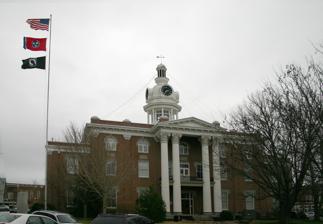
Building: Rutherford County Courthouse (Tennessee)
Country: United States of America
Year built: 1859
United States historic place Rutherford County Courthouse U.S. National Register of Historic Places Show map of Tennessee Show map of the United States Interactive map showing the location of Rutherford County Courthouse Location Public Square, Murfreesboro, Tennessee Coordinates 35°50′46″N 86°23′31″W / 35.84611°N 86.39194°W / 35.84611; -86.39194 Area 6 acres (2.4 ha) Built 1813 original, 1859 current building Architectural style Classical Revival , Italianate NRHP reference No. 73001826 Added to NRHP July 16, 1973 The Rutherford County Courthouse in Murfreesboro , Tennessee , is a Classical Revival building from 1859. It was listed on the National Register of Historic Places in 1973. It is one of six remaining antebellum county courthouses in Tennessee Early history In 1813 a courthouse, jail and other buildings were built on the site occupied by the current building. The courthouse served as the seat of the state legislature until 1822 when the structure burned down. After the courthouse burnt down in 1822, the state legislature meetings were held at the local Presbyterian Church until the capitol was moved to Nashville in 1826. The population of Murfreesboro greatly declined following this, and the county would use the church as their courthouse until 1859. Civil War A new, larger, courthouse was built in 1859 at a cost of $50,000. The original cupola was designed to reflect the Tennessee State Capitol building in Nashville. In 1860 a new bell and clock tower was constructed. During the Civil War the Courthouse was occupied by both Confederate and Union troops. Confederate troops, under the command of Gen. Nathan Bedford Forrest , occupied the area from July 1862 until the end of the Battle of Stones River in early 1863. The Courthouse then served as a headquarters for the Union army until the end of the war. Modern history The Courthouse narrowly escaped destruction when a tornado hit Murfreesboro in 1913 which caused minor damage to the clock tower. In the spring of 1923, a man known as the "Human Fly" announced that he would climb to the top of the Courthouse for a small fee. His ascent was successful but as he began to climb down he lost his footing and fell to his death. During WWII, to announce the first statewide blackout the Courthouse bell was rung at 9:00 PM on June 9, 1942 and the Courthouse became the site of an air raid alarm. The square surrounding the Courthouse was used for military training exercises. During the early 1960s wings were added on either side of the original 1859 building to accommodate the need for additional space. Although, there have been no major constructions on the site since then the interior was renovated in 1998 to its original 19th-century appearance. There is a popular local legend which states there are a series of tunnels, possibly for escape or transferring funds to nearby banks, running from the Courthouse to various locations. No such tunnels have been discovered, although small (and limited) subterranean structures do exist such as drainage pipes. The historic courthouse no longer hosts the county's various courts, which are now located in the Rutherford County Judicial Building that opened on April 25, 2018, on West Lytle Street. Courthouse grounds Rutherford County Courthouse in the background with the 1901 Confederate Soldier's Monument in the mid-ground, and the 2011 Army of Tennessee monument in the foreground. In 1901, the Sons of Confederate Veterans along with the Ladies Memorial Association erected a monument to the Confederacy on the Courthouse lawn. On the west side of the Courthouse, in 1912, a tablet was erected by the Col. Hardy Murfree Chapter of the Daughters of the American Revolution to commemorate Murfreesboro's status as former state capitol. Another monument was erected, this time on the southwest lawn, in 1949 to further memorialize the city's status as former state capitol. Additional monuments around the Courthouse include, a monument to Revolutionary War Gen. Griffith Rutherford , a monument dedicated to Rutherford County law enforcement officers killed in the line of duty since 1946, two plaques in memory to the memory of Forrest's Raid on Murfreesboro (July 13, 1862), a memorial to Veterans of Foreign Wars, a plaque in honor of those who served the Confederacy from Rutherford County, and a monument erected in 2011 by the Sons of Confederate Veterans Camp #33 dedicated to those from Rutherford County who served in the Army of Tennessee . Gallery References Wikimedia Commons has media related to Rutherford County Courthouse (Tennessee) .